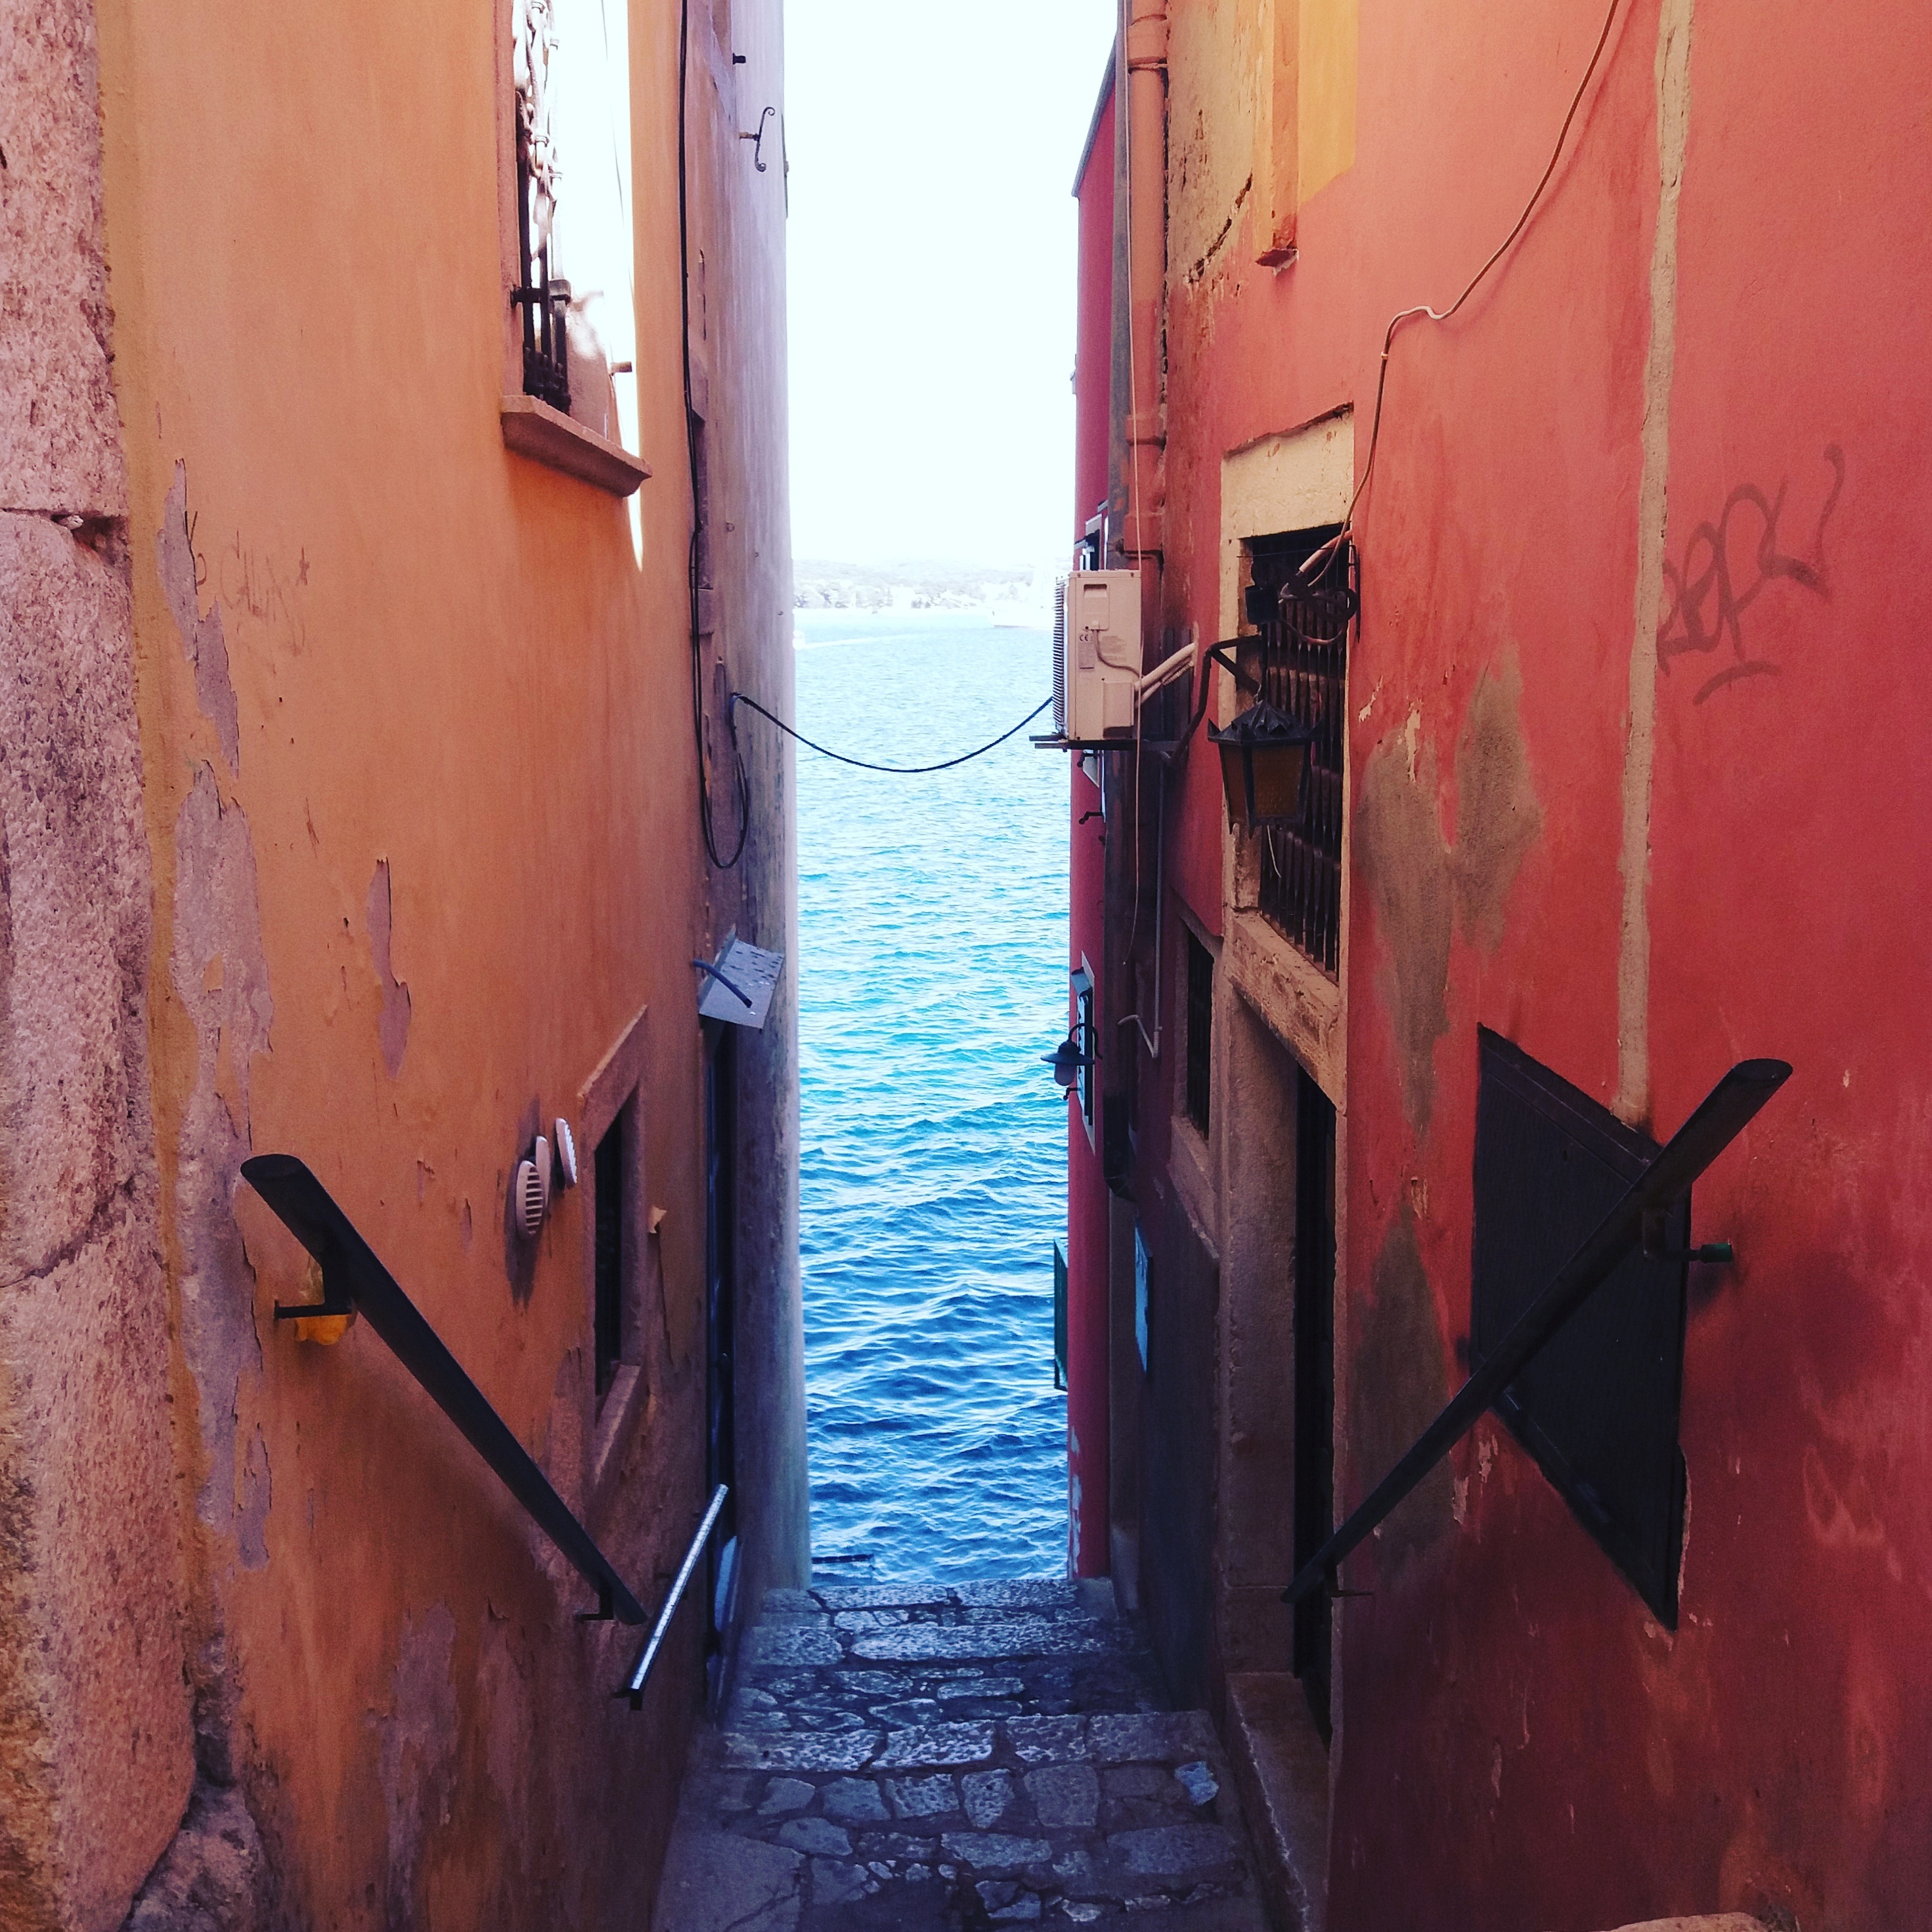
sea, street, house, alley, wall, red, color, blue, waterway, stairs, homes